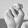
ASL letter: N